Culberson County, Texas

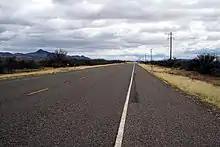
U.S. Highway 90 south of Van Horn

According to the United States Census Bureau, the county has a total area of , of which are land and (0.01%) is covered by water. It is the fifth-largest county by area in Texas. The largest part of Guadalupe Mountains National Park lies in the northwestern corner of the county, including McKittrick Canyon and Guadalupe Peak, the highest natural point in Texas at .